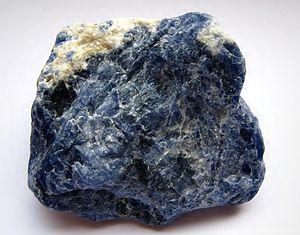
La sodalite est une espèce minérale du groupe des silicates, sous-groupe des tectosilicates, formée de silicate chloré de sodium et d'aluminium, de formule chimique Na₈Al₆Si₆O₂₄Cl₂ avec des traces de fer, manganèse, potassium, calcium, eau et soufre. C'est l'un des constituants du lapis-lazuli.